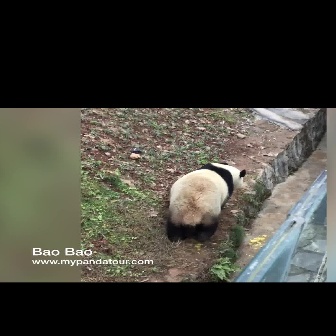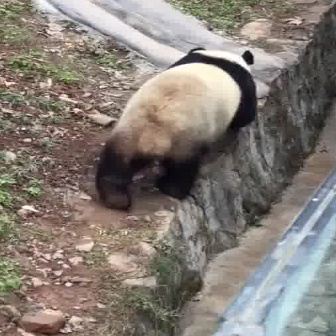
  Please identify the target specified by the bounding box [165,161,245,241] in the first image and locate it in the second image. Return the coordinates in [x_min,y_min,x_max,y_max] format.
Answer: [92,45,255,208]